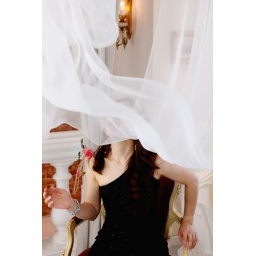
Japanese woman wearing black dress sitting in red and gold chair watching net curtain fall.